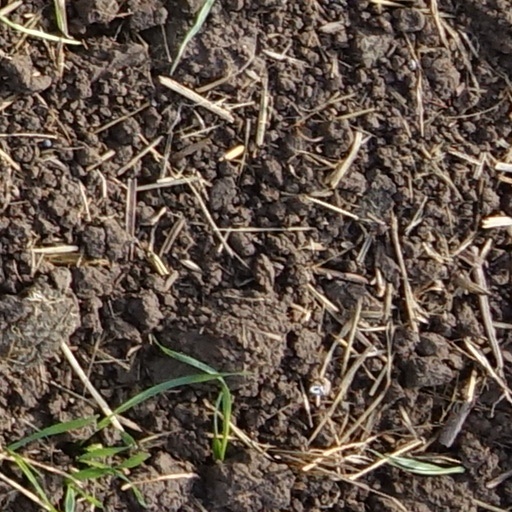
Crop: wheat